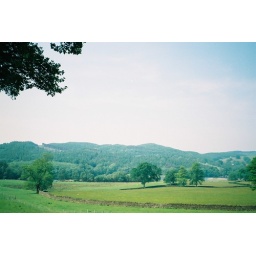
green field around esthwaite water